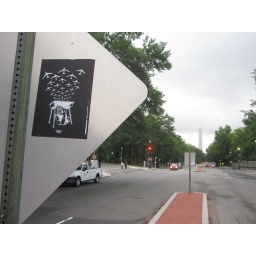
A bit of art that I found on the back of a street sign on Virginia Avenue in NW DC.